Bader Field

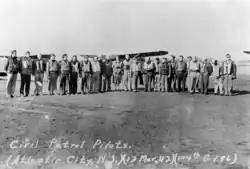
Members of the Civil Air Patrol First Task Force, 13 March 1942, sporting an array of life vests and uniform variations.

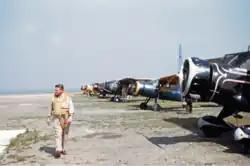
Flight line at Bader Field, showcasing a variety of civilian air frames in use by the First Task Force.

Much like Kitty Hawk, North Carolina, Atlantic City offered a long beach and strong winds with which early aviators could test their aircraft. In March of 1910, several local businessmen formed the Aero Club of Atlantic City to encourage pilots and manufacturers to use the city as a proving ground. At a meet the club held the following July, aviation pioneer Glenn H. Curtiss became the first pilot to fly an airplane over the ocean. Taking off from the beach near the Million Dollar Pier, Curtiss flew his "Albany Flier" biplane 10 laps over a 5-mile course to win a $5,000 prize. At the same meet, Walter Brookins, flying a Wright biplane, set an altitude record of 6,175 feet. Other pilots continued to use the city’s beach as a runway, and Curtiss built a hangar for his company’s biplanes on the beach facing the inlet (roughly where Caspian and North Maine Avenues intersect today).